Neochoristodera

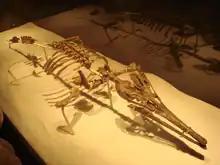
Skeleton of "Tchoiria"

Neochoristoderes first appear in the Early Cretaceous of Asia, where they co-exist with other choristodere groups like monjurosuchids and hyphalosaurids. Here, a regional absence of aquatic crocodilians, possibly due to colder temperatures, seems to have opened the ecological niche for these choristoderes to occupy a similar ecological niche. The oldest known neochoristodere is "Mengshanosaurus", from the Berriasian-Valanginian aged Mengyin Formation of China.